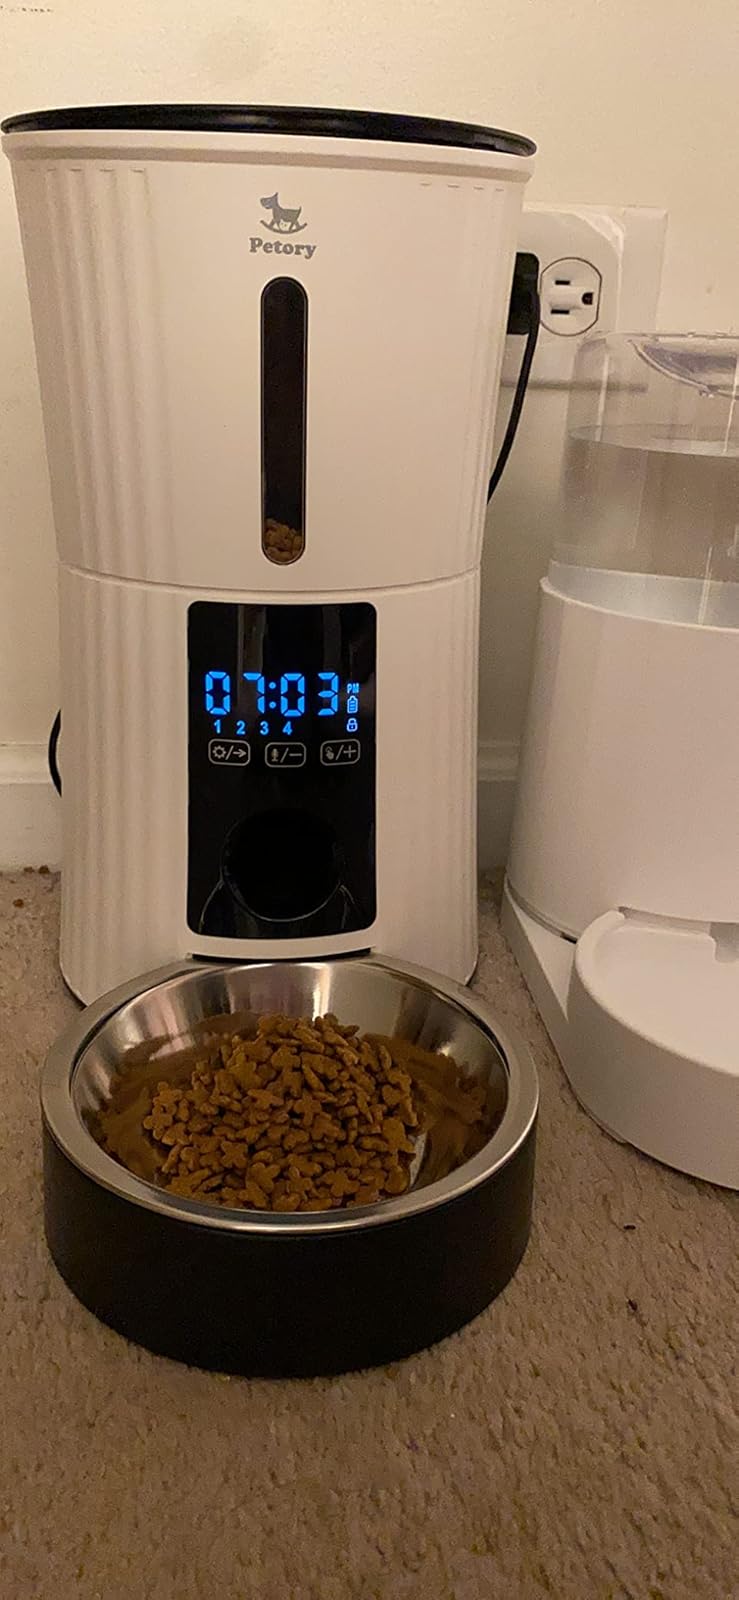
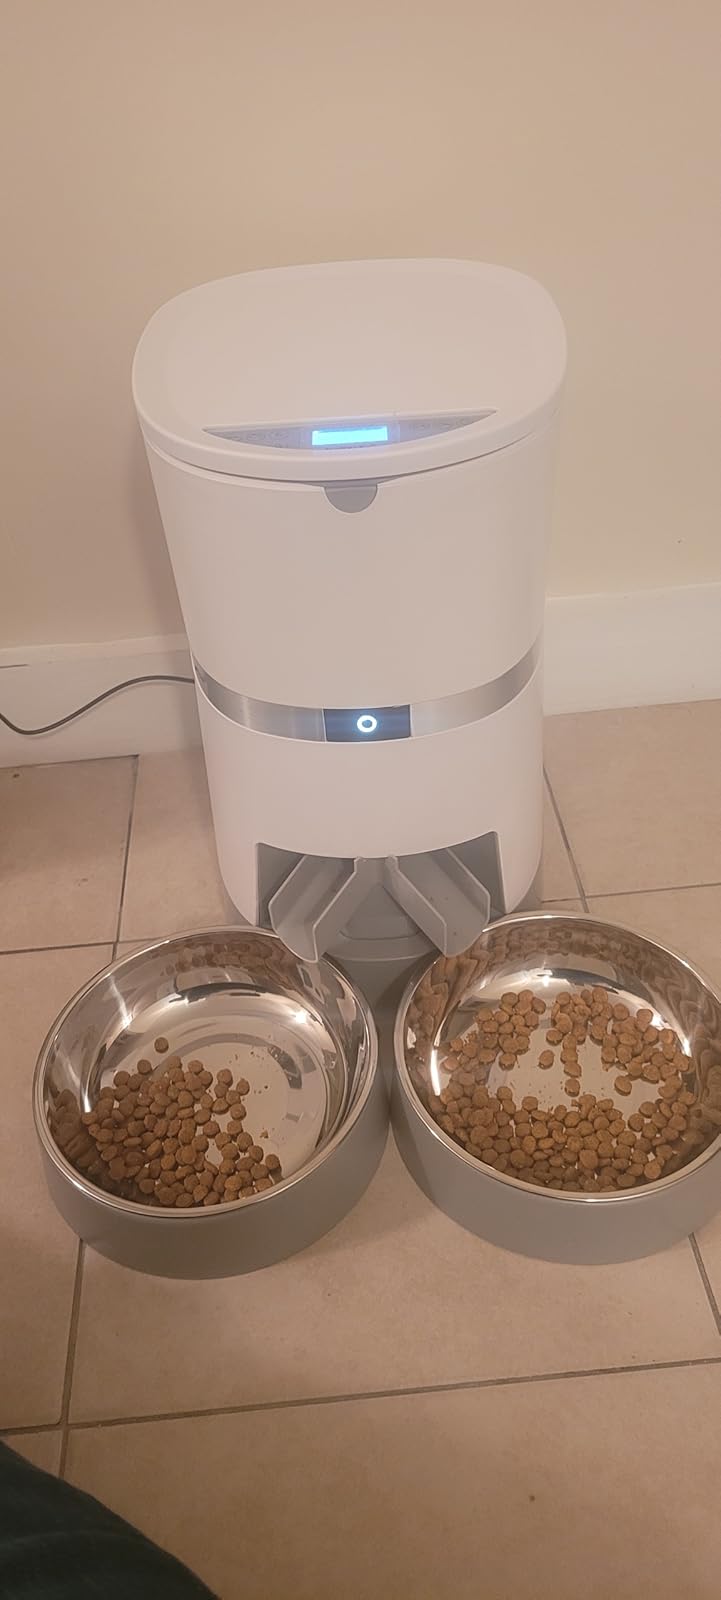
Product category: items_feeder
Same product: no